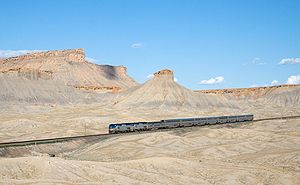
California Zephyr
Vestgående California Zephyr ved Book Cliffs i Utah
California Zephyr er en 3.924 kilometer lang Amtrak-passagertogsstrækning fra midtvesten til det vestlige USA, som tager lidt under 52 timer at gennemkøre i sin helhed. Strækningen, der begynder i Chicago og slutter i Emeryville i vest, løber gennem delstaterne Illinois, Iowa, Nebraska, Colorado, Utah, Nevada og Californien. Det er en af Amtraks længste og mest naturskønne jernbanestrækninger, hvor man oplever både den øvre del af Coloradoflodens dal i Rocky Mountains og Sierra Nevada. Strækningen betjenes af seks togsæt, der hver især består af siddevogne, sovevogne, spisevogn og udsigtsvogn.